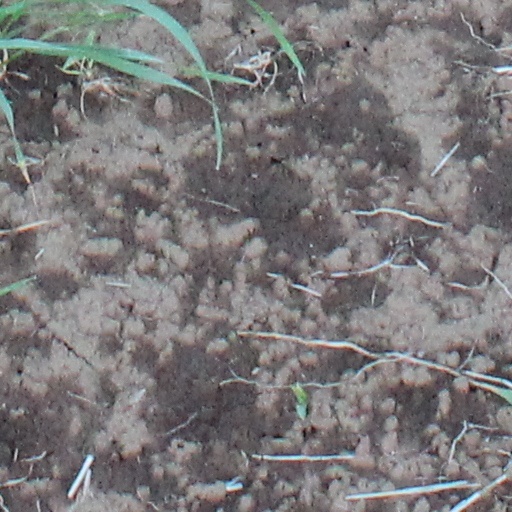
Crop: wheat